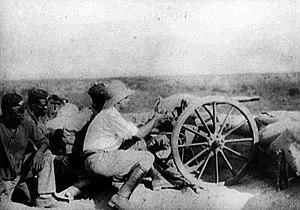
1914 est une année commune commençant un jeudi.